O'Donnell House (Sumter, South Carolina)

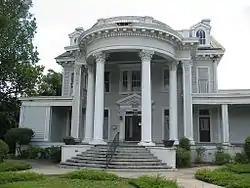

The O’Donnell House, also known as Haynsworth-Bogin-O'Donnell House or Shelley-Brunson Funeral Home, was built in Sumter, South Carolina in 1840. The house was originally located on South Main Street. It was moved three blocks to East Liberty Street in 1891. In 1905, Frank Pierce Milburn, a prominent architect in the southeast in the late-19th to early-20th centuries, renovated the house. The house is named after the O’Donnell family, of which Neill O'Donnell served as president of First National Bank in Sumter from 1910-1930. The house was listed on the National Register of Historic Places in 1996. It is currently used as an event venue.